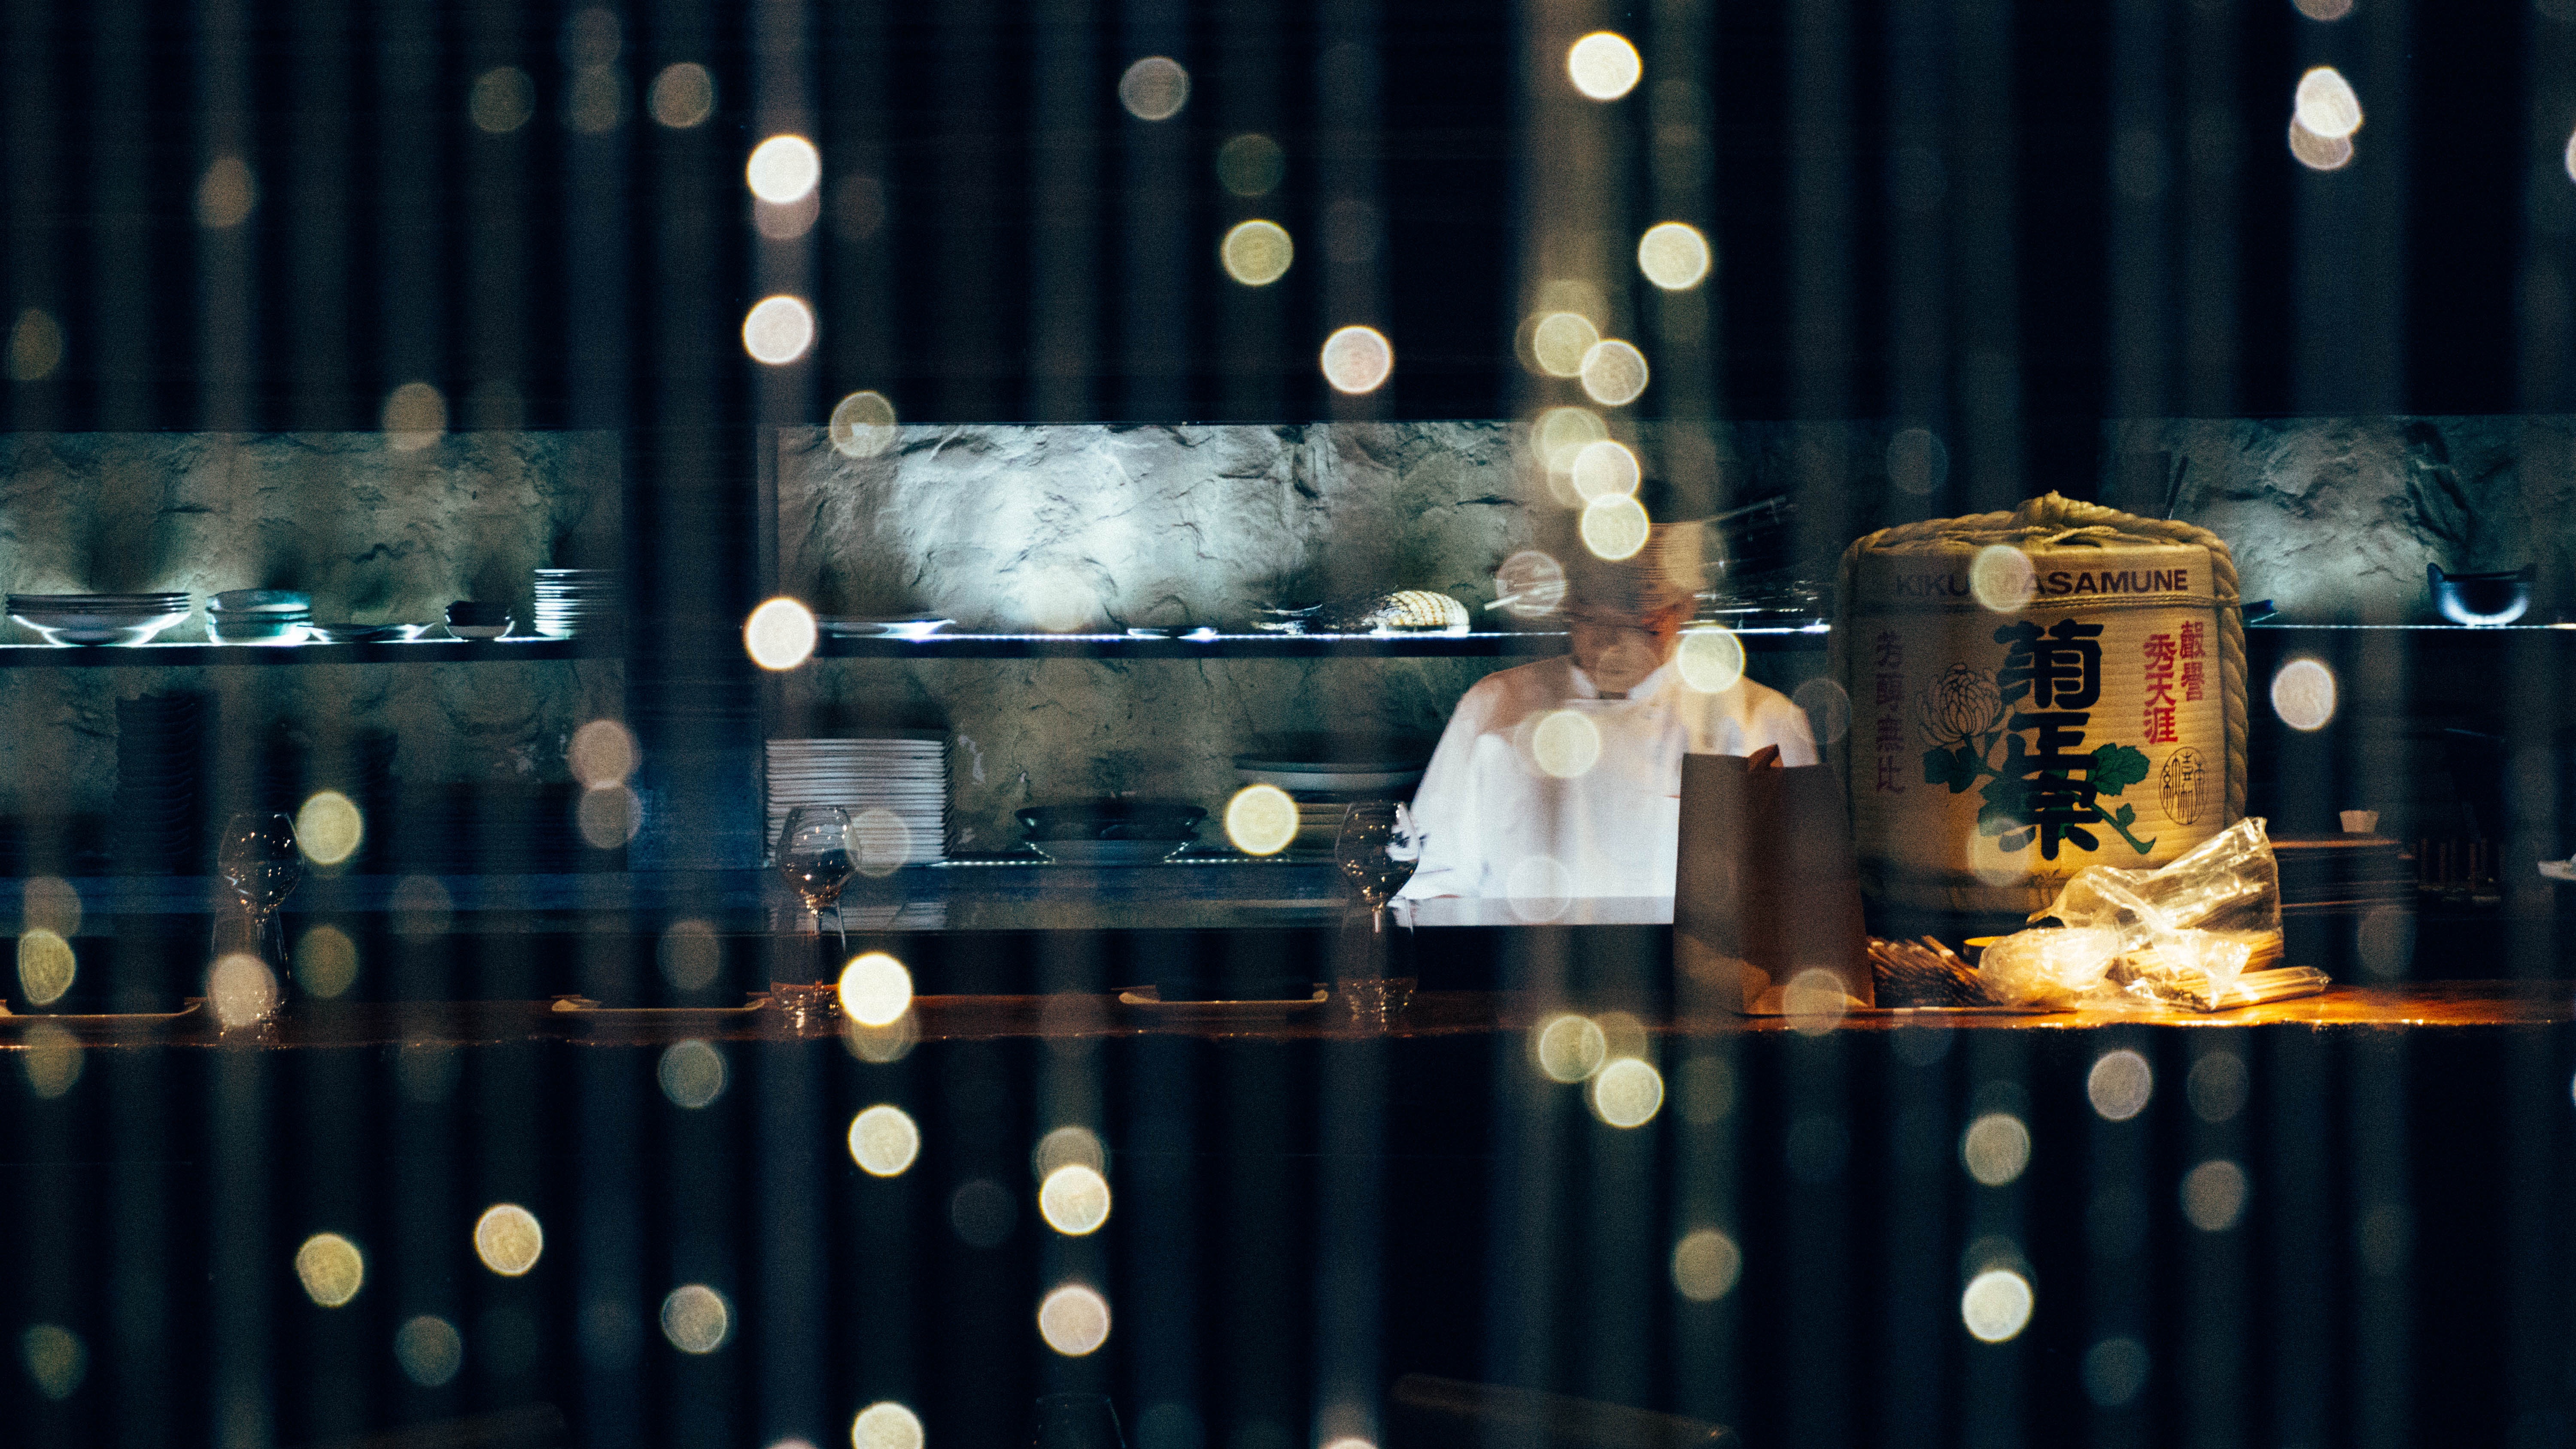
lighting, interior design, stage, display window